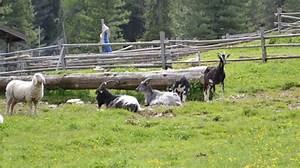
Label: pecora